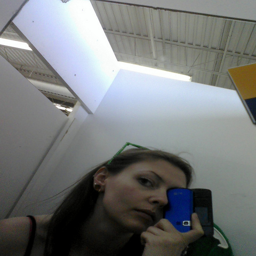
A woman holding up a camera while taking a selfie.
A woman standing in a small enclosed space, staking a picture with a cell phone.
A woman is sitting down with the light turned down low to take a picture of herself with her cell phone.
a person holding the lens of a cellular phone up to their eye
a person taking a photo in a bath room stall